Touro (sculpture)

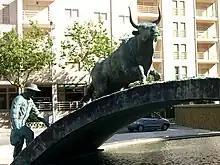
The bull ("Touro").

The monument was built in 1995 by the sculptor Rui Anahory, who gained some fame due to this monument. The monument was built by the Rotary Clube of Póvoa de Varzim with the support of City Hall.